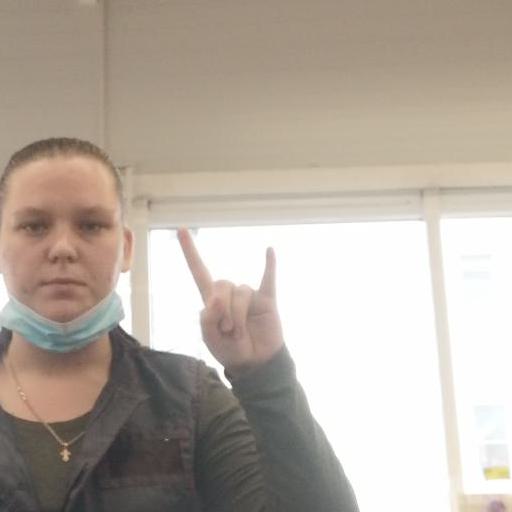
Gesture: rock